Jeroboam

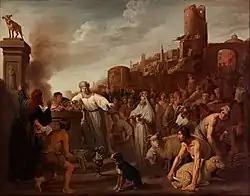
Jeroboam sacrificing to his idol, oil on canvas by Claes Corneliszoon Moeyaert, 1641

Jeroboam rebuilt and fortified Shechem as the capital of the northern kingdom. Fearing that the pilgrimages to the temple in Jerusalem prescribed by the Law might provide an occasion for his people to go back to their old allegiances, Jeroboam built two state temples with golden calves, one in Bethel and the other in Dan. This act is condemned by an unnamed prophet in 1 Kings 13, where the LORD declares that Jeroboam has cast YHWH behind his back. Jeroboam further deviated from normative Torah law by declaring the holiday of Sukkot in the eighth month of the calendar instead of the seventh (perhaps by adding a leap month in Elul).